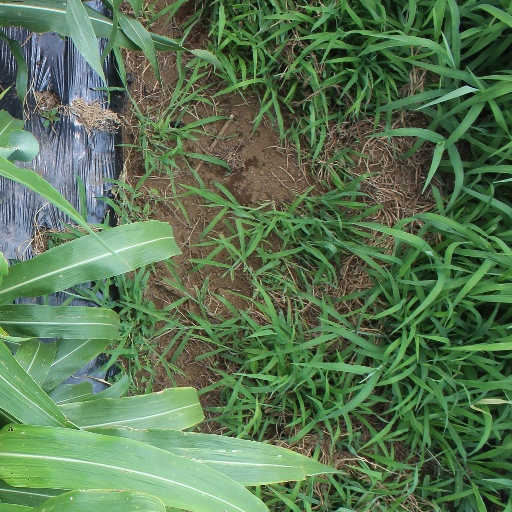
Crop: sorghum